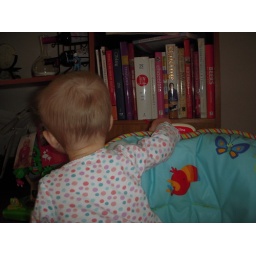
Anna standing in the high chair